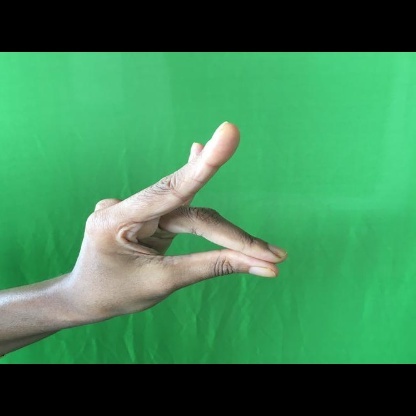
Mudra: Simhamukham